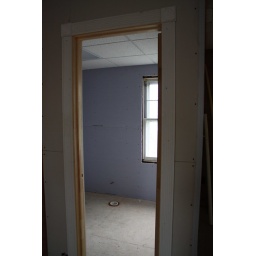
I love the molding around the bathroom door frame.